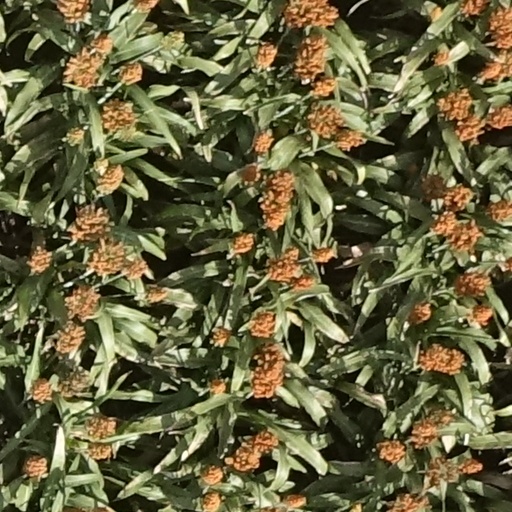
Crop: sorghum